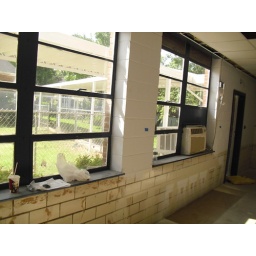
Interior windows have been repainted and trimmed in navy blue